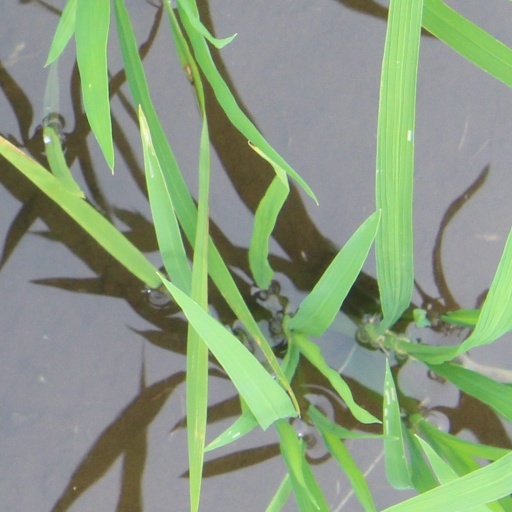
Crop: rice